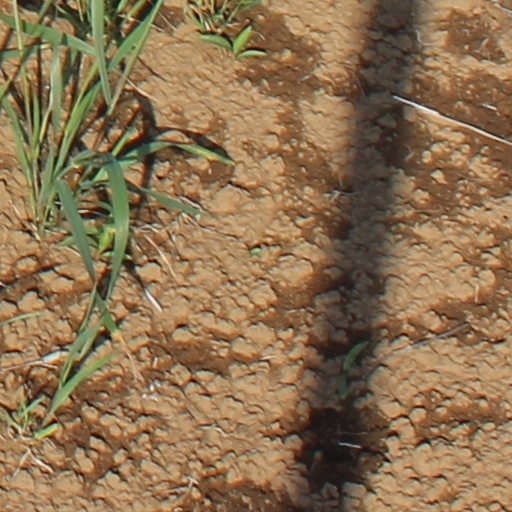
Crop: wheat